Oil shale geology

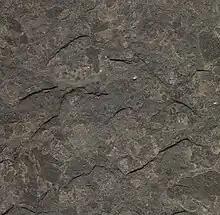
Lower Jurassic oil shale near Holzmaden, Germany

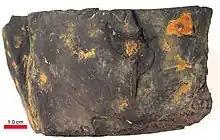
Cannel coal from the Pennsylvanian of northeastern Ohio

Oil shale geology is a branch of geologic sciences which studies the formation and composition of oil shales–fine-grained sedimentary rocks containing significant amounts of kerogen, and belonging to the group of sapropel fuels. Oil shale formation takes place in a number of depositional settings and has considerable compositional variation. Oil shales can be classified by their composition (carbonate minerals such as calcite or detrital minerals such as quartz and clays) or by their depositional environment (large lakes, shallow marine, and lagoon/small lake settings). Much of the organic matter in oil shales is of algal origin, but may also include remains of vascular land plants. Three major type of organic matter (macerals) in oil shale are telalginite, lamalginite, and bituminite. Some oil shale deposits also contain metals which include vanadium, zinc, copper, and uranium.